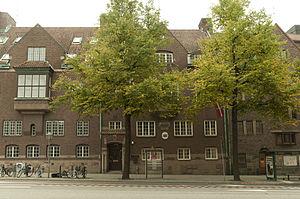
Cette liste comprend les représentations diplomatiques de la Lettonie, à l'exclusion des consulats honoraires.